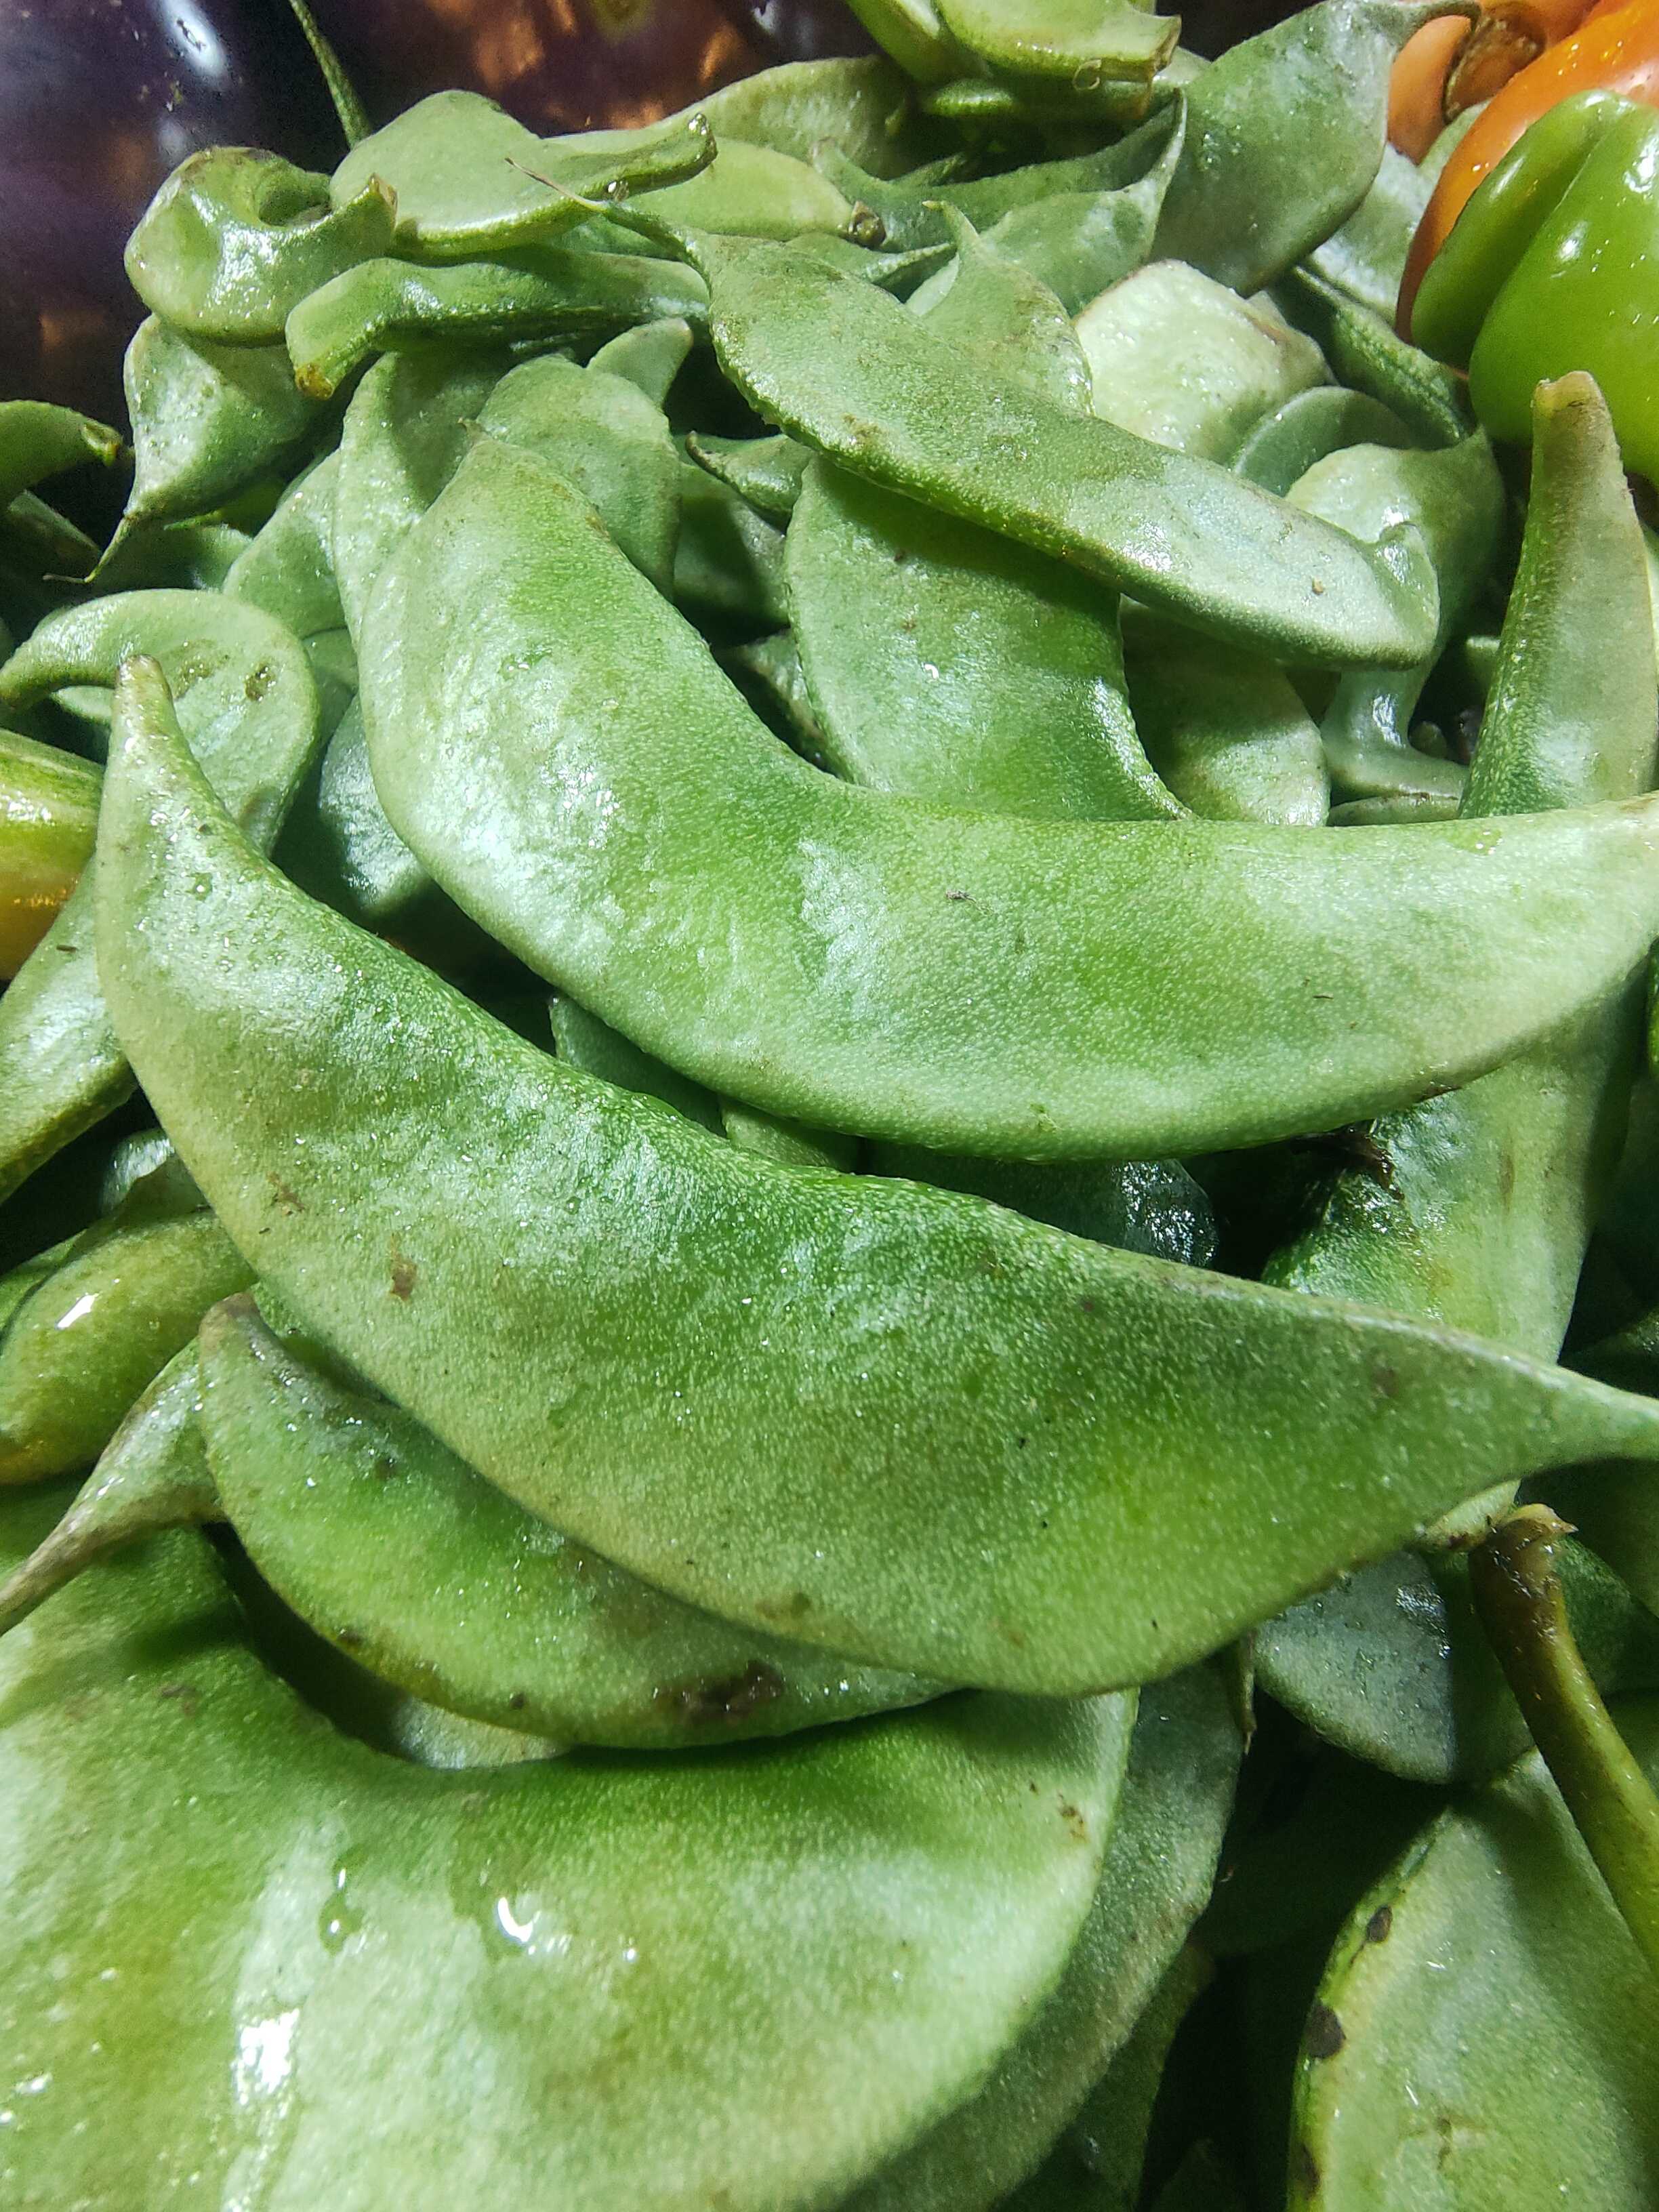
Label: Lablab purpureus